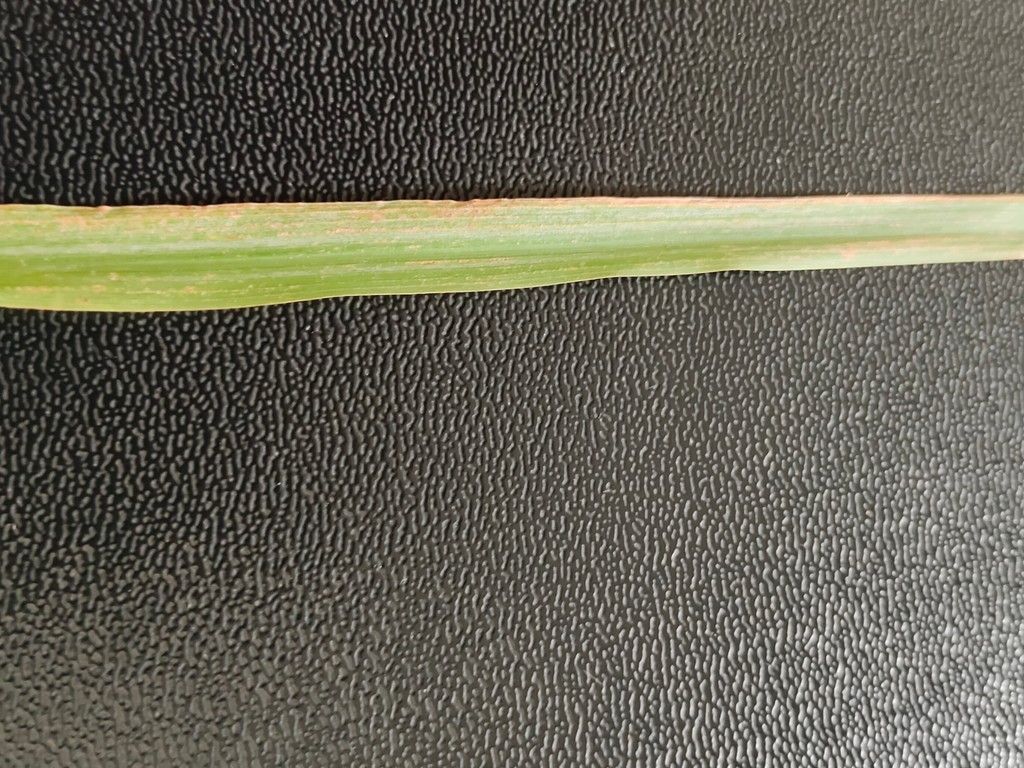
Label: Unhealthy